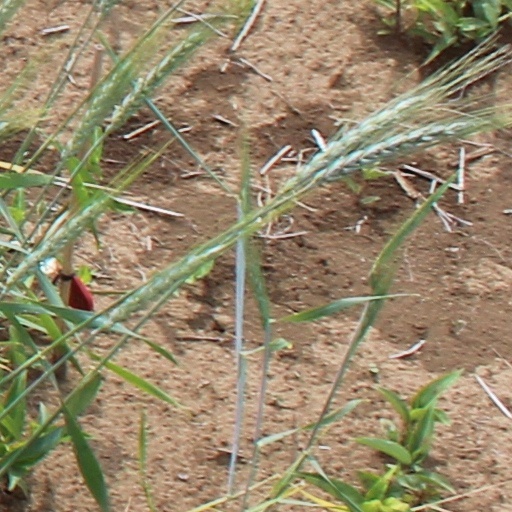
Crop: wheat